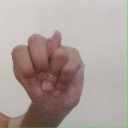
अक्षर: न